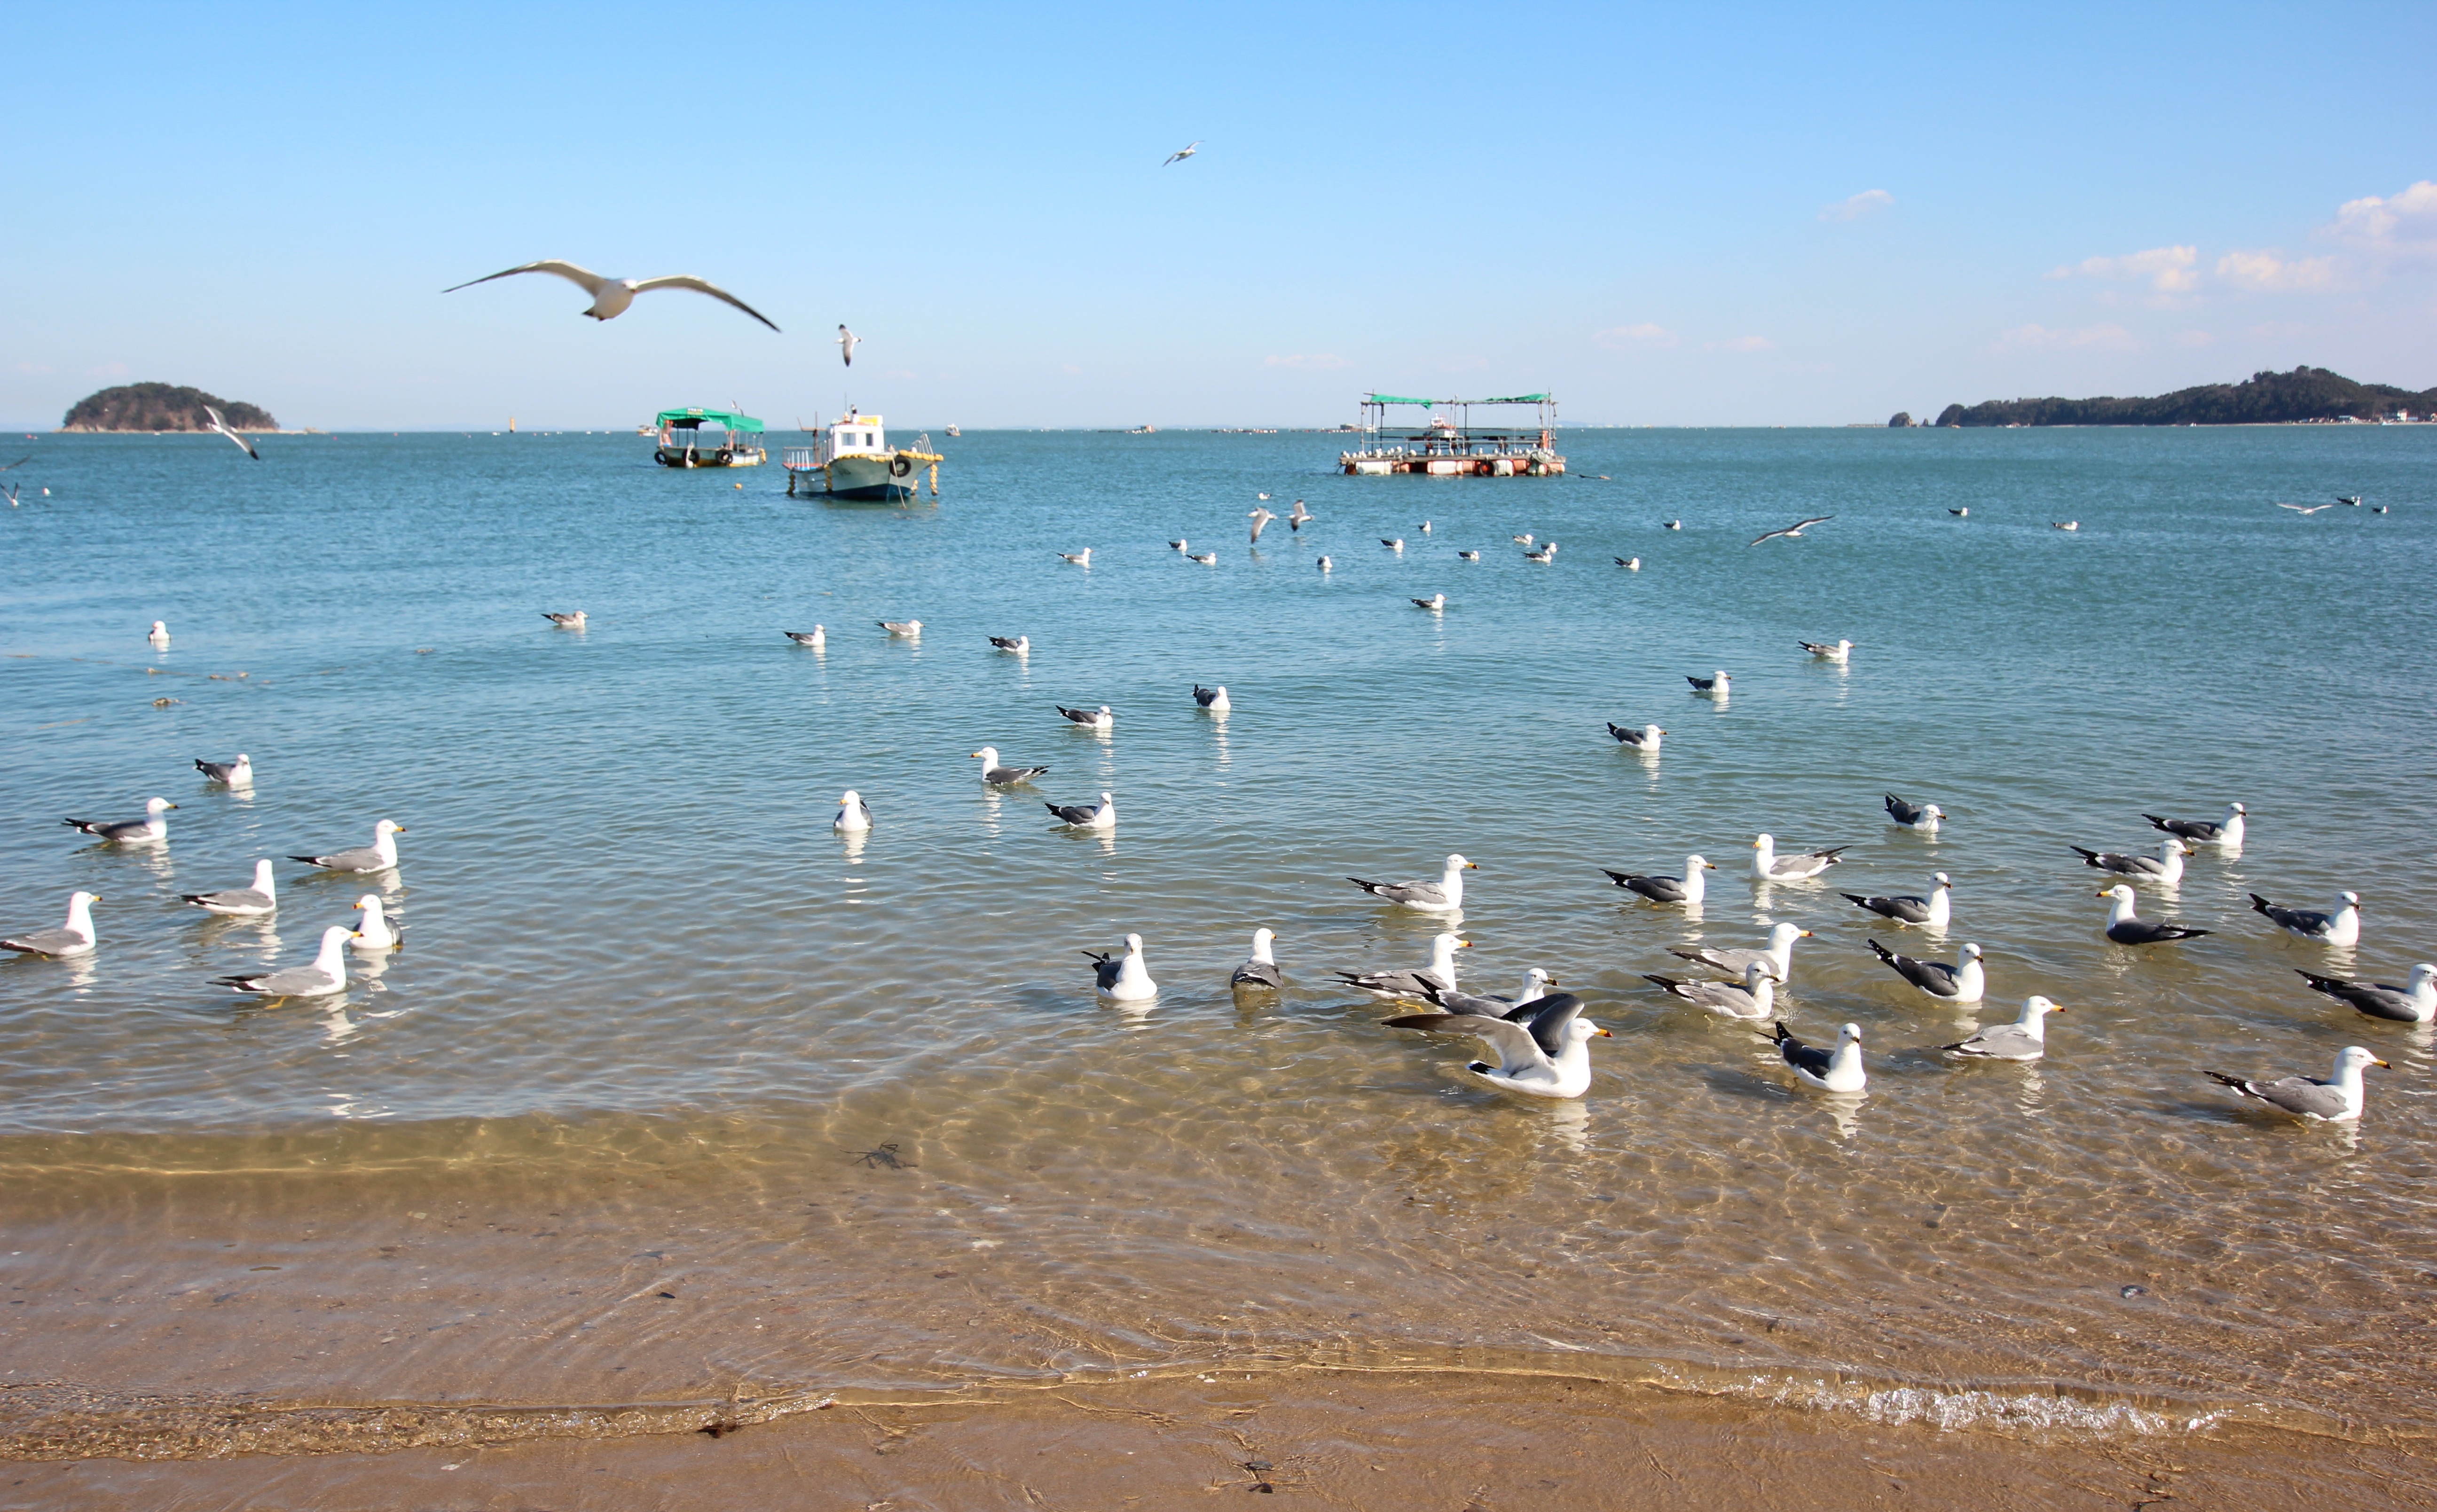
beach, sea, coast, nature, sand, ocean, bird, shore, wave, seabird, flock, seagull, vacation, gull, bay, body of water, new, cape, ryanair, west sea, charadriiformes, mudflat, dangjin